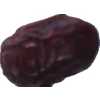
Label: dates